Puercosuchus

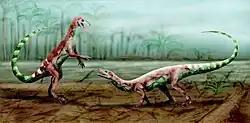
Life restoration of the related "Malerisaurus robinsonae"

"Puercosuchus" is a member of Azendohsauridae, one of the major subclades of the unusual archosauromorph clade Allokotosauria that was established from the herbivorous and stockily built "Azendohsaurus". "Puercosuchus" further forms the azendohsaurid subclade Malerisaurinae with the closely related but smaller "Malerisaurus", which unlike other azendohsaurids and indeed other allokotosaurs were carnivorous.